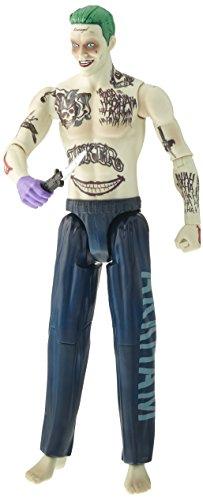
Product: DC Comics Multiverse Suicide Squad The Joker Figure
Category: Toys & Games | Toy Figures & Playsets | Action Figures
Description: ​Richly authentic 12" The Joker figure from the new DC Comics Suicide Squad movie.
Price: $17.88
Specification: ProductDimensions:9x2.8x13inches|ItemWeight:15.2ounces|ShippingWeight:15.2ounces(Viewshippingratesandpolicies)|DomesticShipping:ItemcanbeshippedwithinU.S.|InternationalShipping:ThisitemcanbeshippedtoselectcountriesoutsideoftheU.S.LearnMore|ASIN:B01BTIV5F0|Itemmodelnumber:DNV49|Manufacturerrecommendedage:15-16years